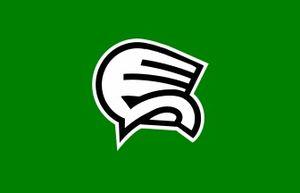
Shirataka est un bourg du district de Nishiokitama, dans le Nord de l'île de Honshū, au Japon.